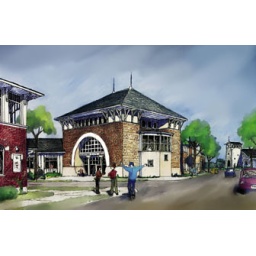
Initial Design of City Hall, office building and church in the distance.